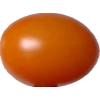
Label: tomato_cherry_orange